Tensioned stone

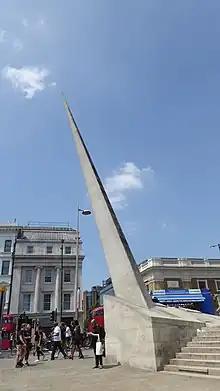
Southwark Gateway Needle, a post-tensioned stone structure

Tensioned stone is a high-performance composite construction material: stone held in compression with tension elements. The tension elements can be connected to the outside of the stone, but more typically tendons are threaded internally through a drilled duct.